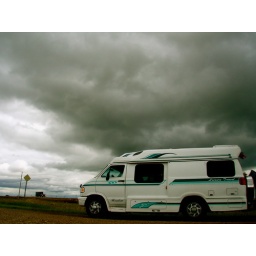
the coach under grey clouds